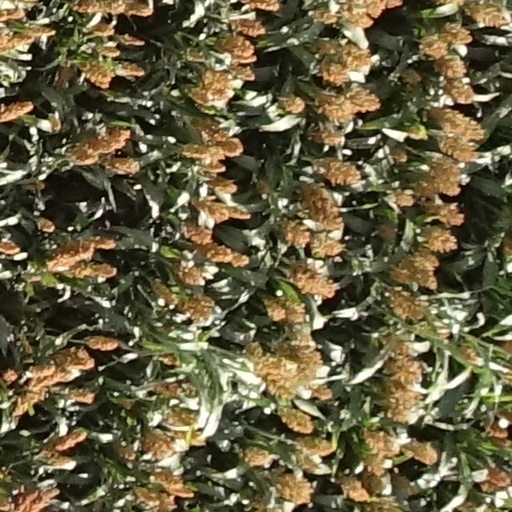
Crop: sorghum